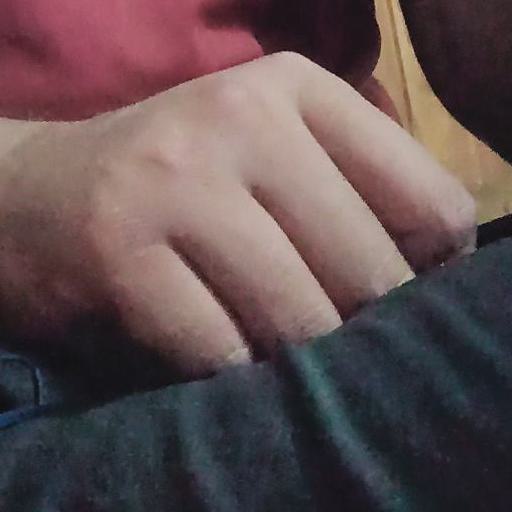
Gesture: no_gesture